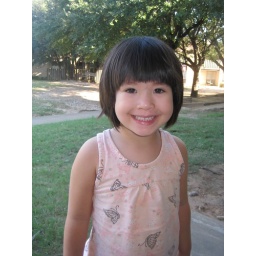
Holy looks so cute in this dress